Recycling in Malaysia

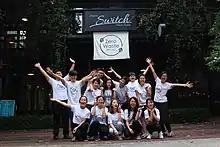
Volunteers of Zero Waste Malaysia (@ZWM@)

The Malaysian branch of Buddhist Tzu Chi Charity Foundation which originated from Taiwan has made recycling one of its main charitable activities since its establishment in 1996. To date, Tzu Chi volunteers run and manage over 160 recycling centers and over 900 pick up points across Malaysia. The success of Tzu Chi's Malaysian efforts has led to Christian parishes being encouraged to hold their own recycling programmes.